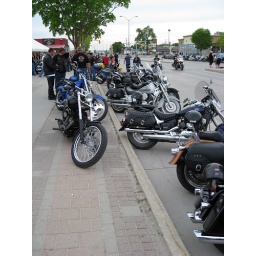
Some of the many motorcycles lined up along Main Street at the &lt;i&gt;2nd annual SAR bike rally&lt;/i&gt; in Steinbach.